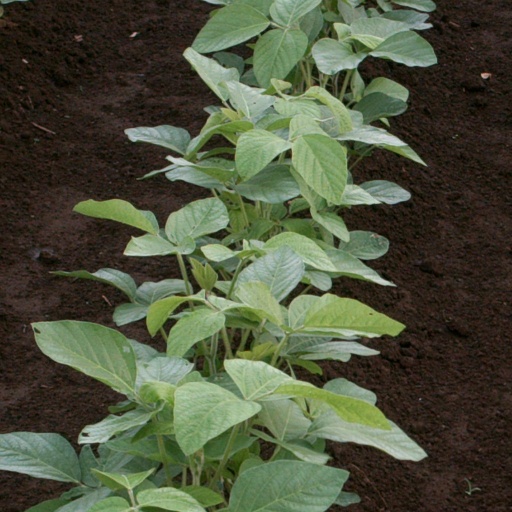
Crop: soybean